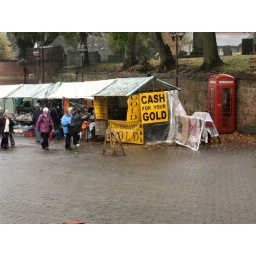
A market stall by a churchyard wall .